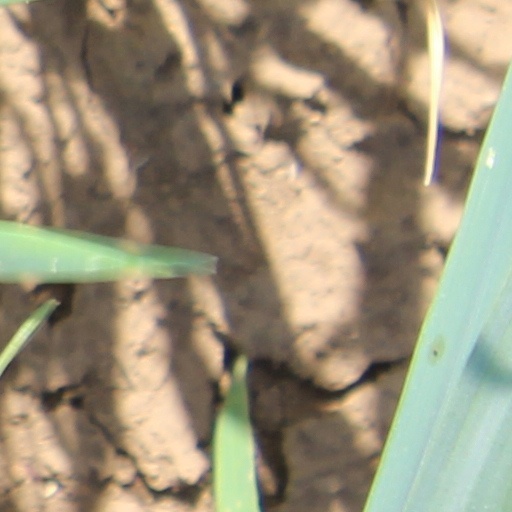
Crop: wheat